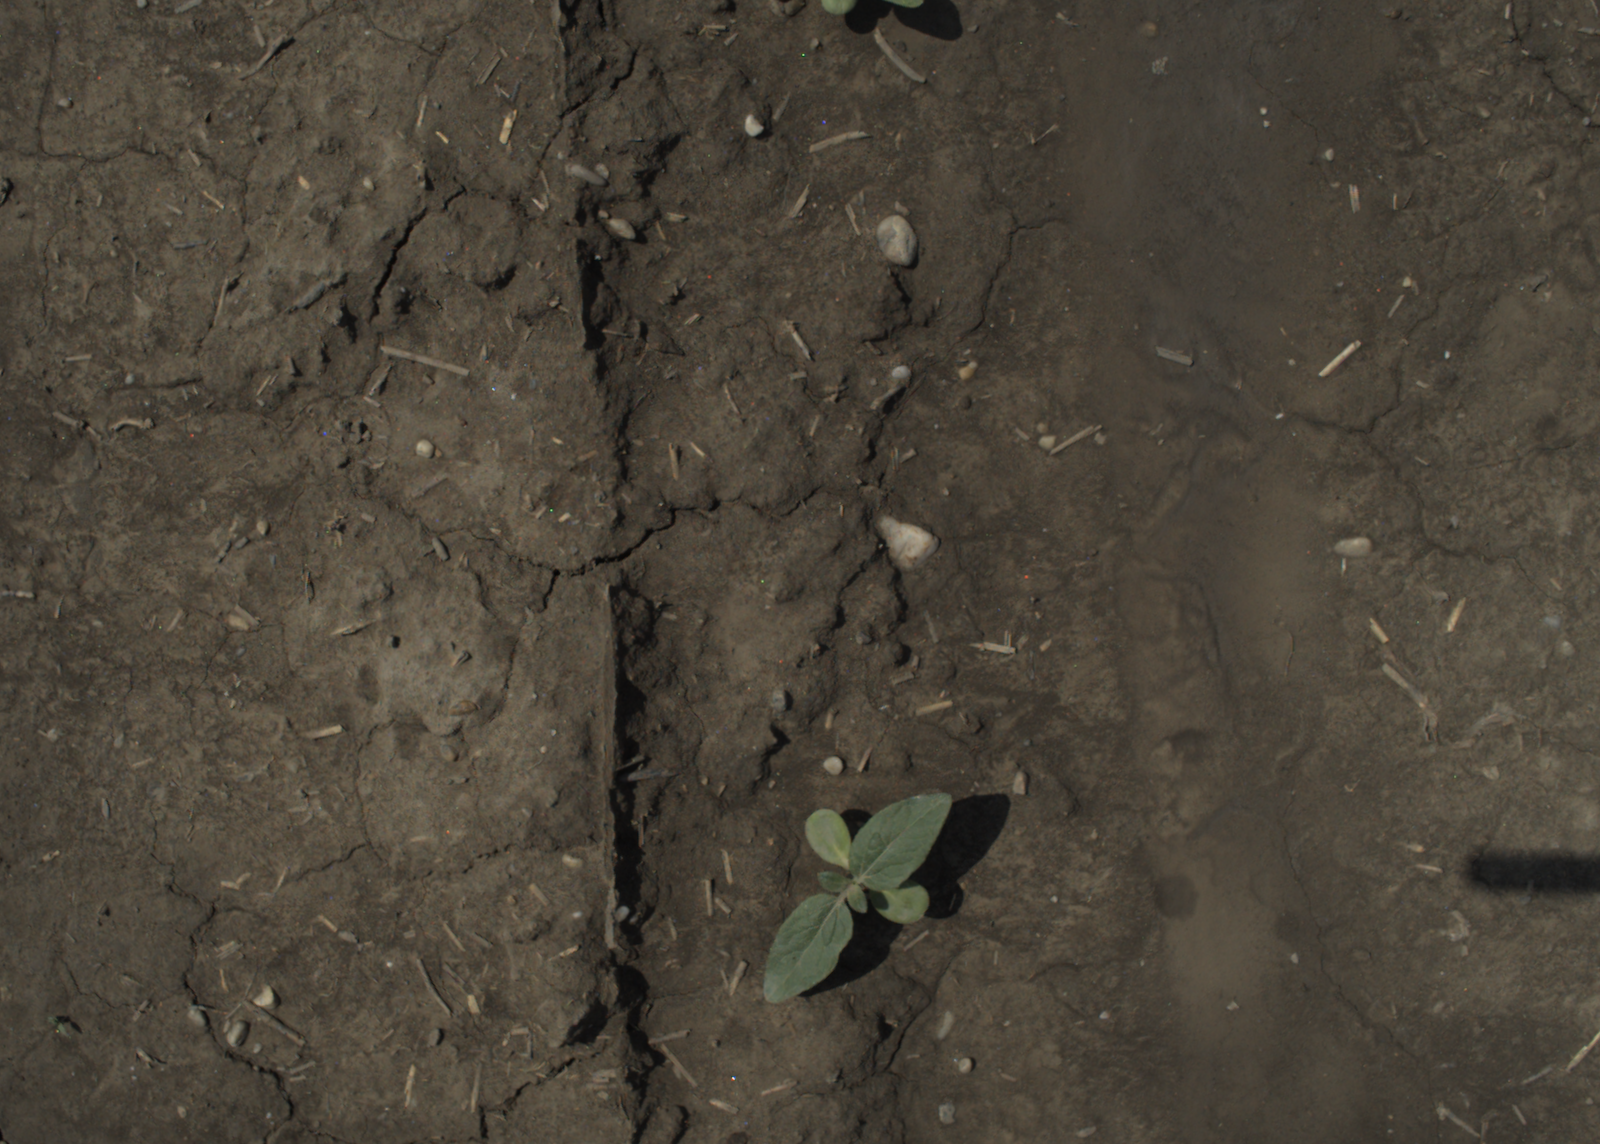
Capture date: 29.06.2021 11:42:13
Weather: sunny
Wind: strong
Seeding date: 08.06.2021
Plant canopy height (mm): 962